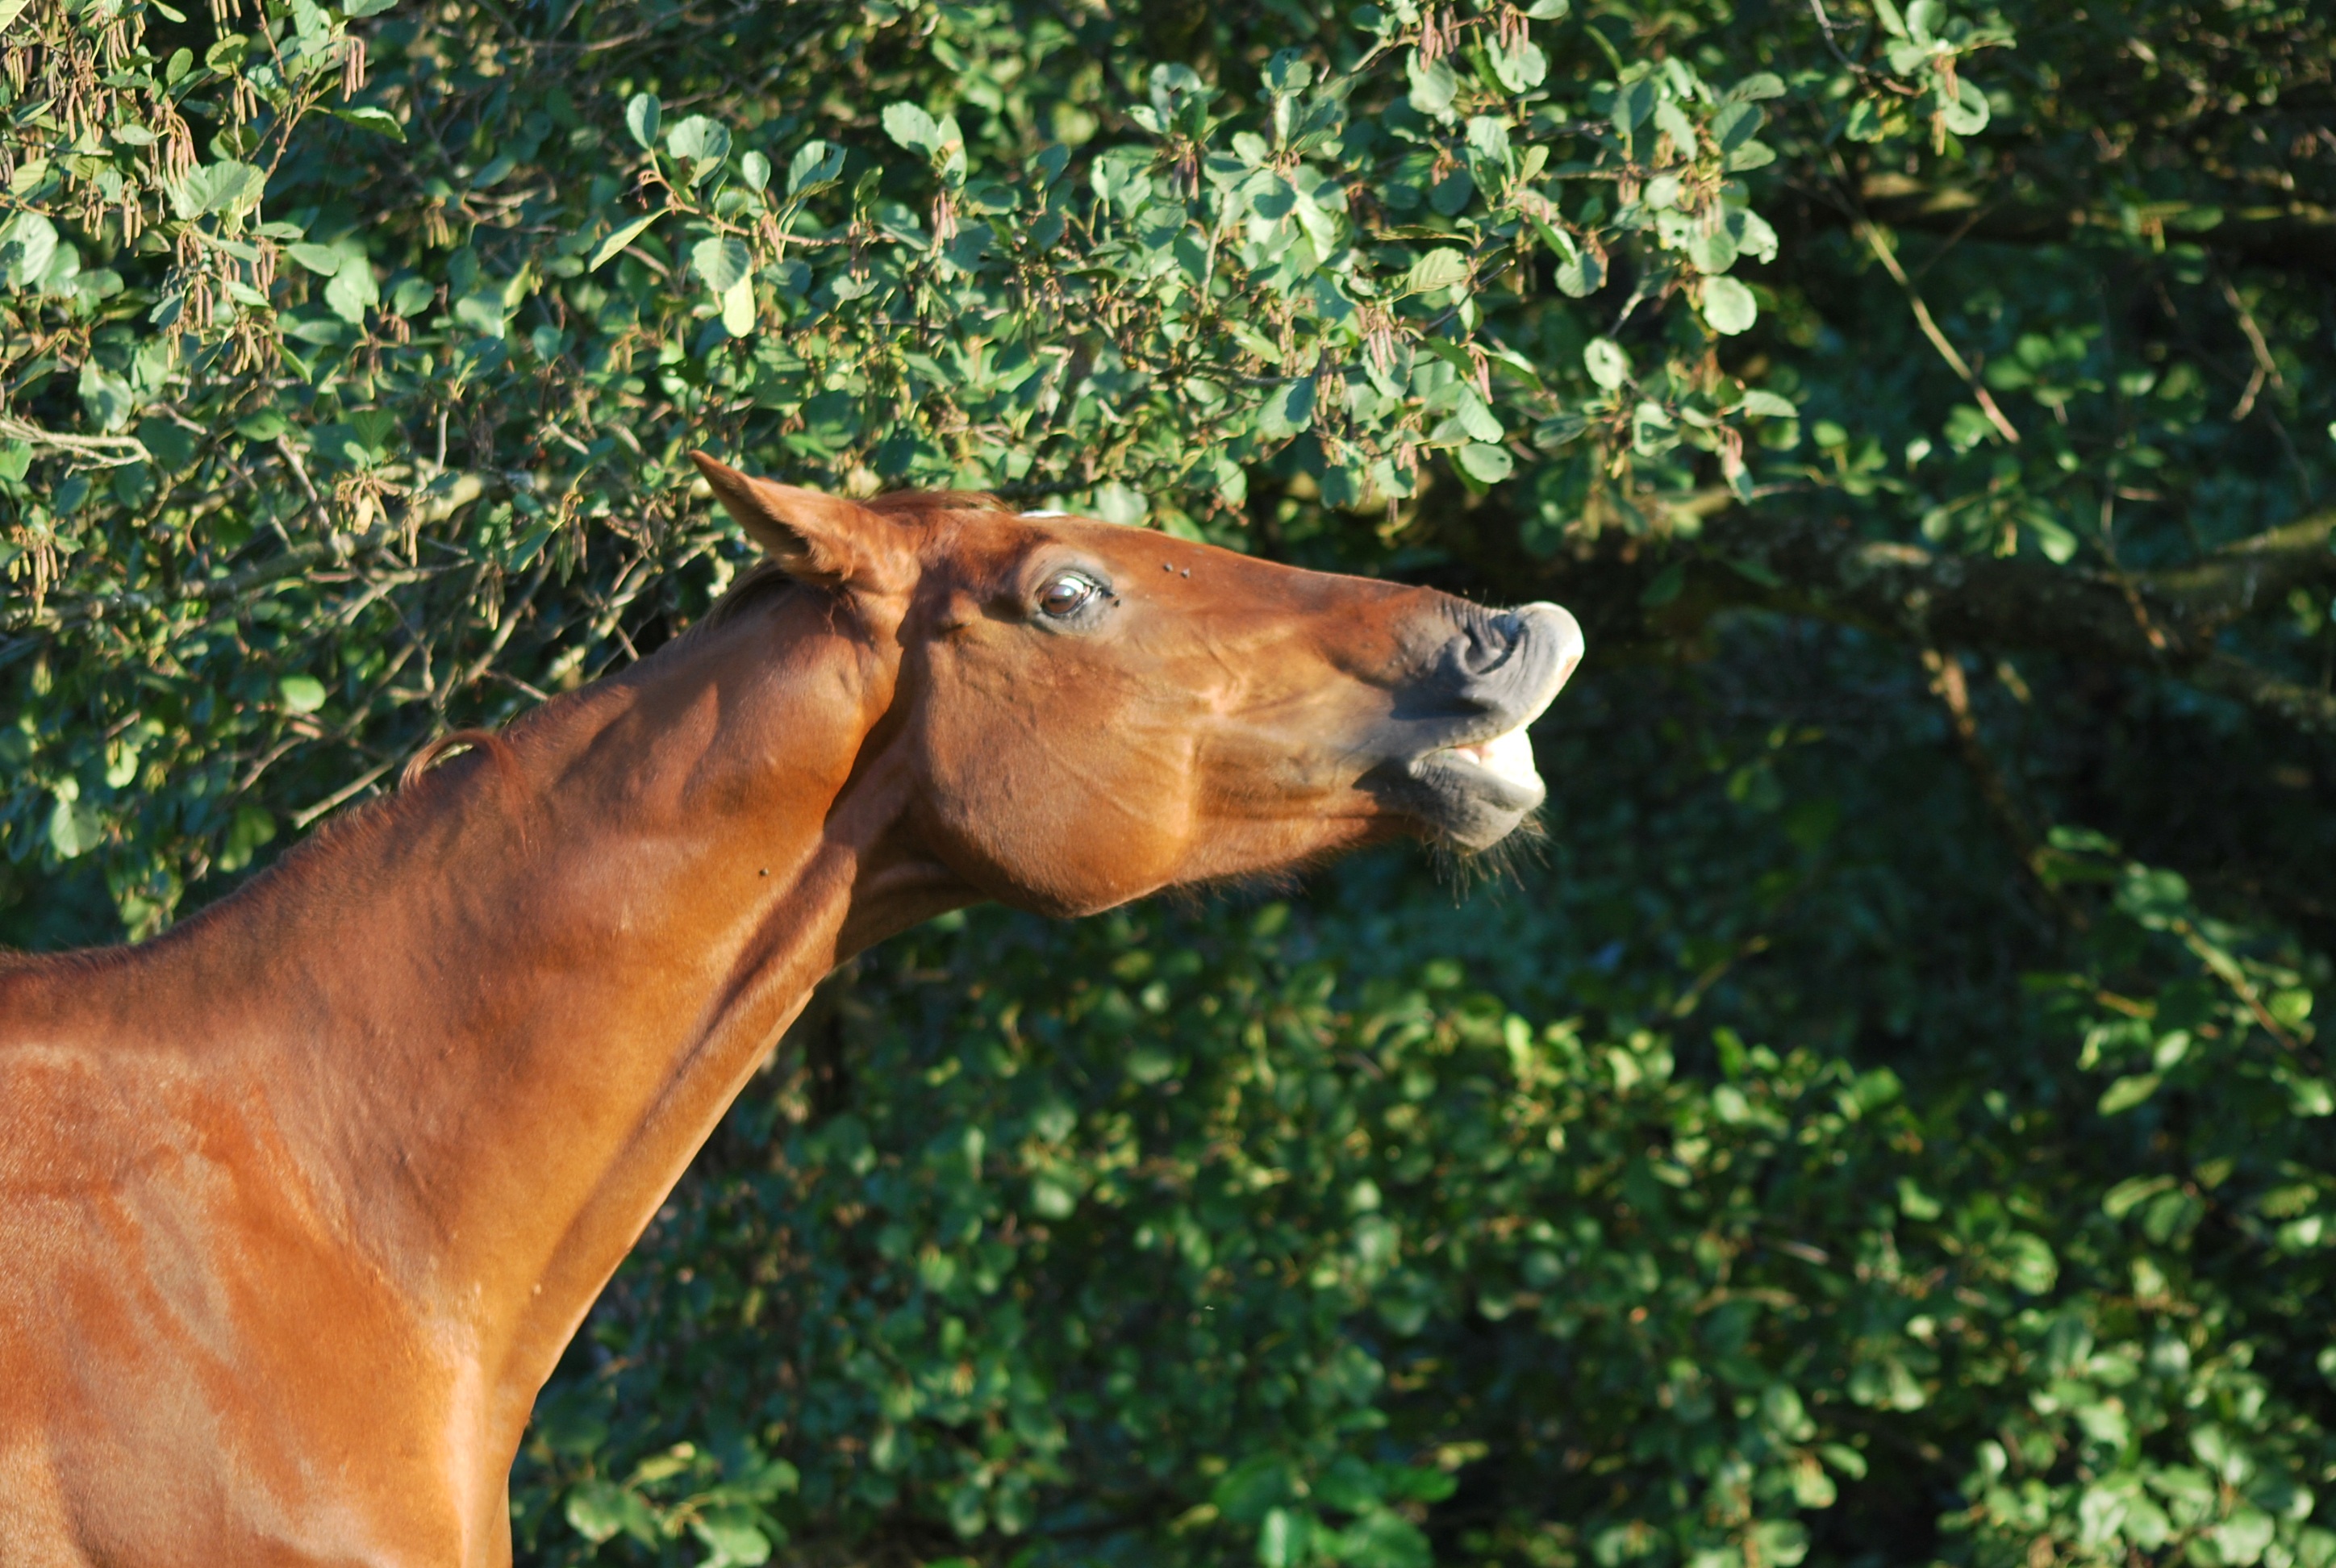
grass, meadow, wildlife, pasture, grazing, horse, mammal, freedom, fauna, goats, flehmen, cattle like mammal